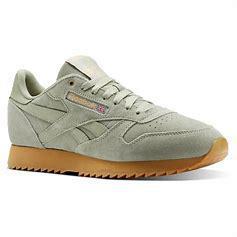
Brand: Reebok
Model: Classic Leather Mu